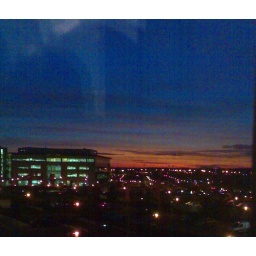
View out of the office window a few moments ago. The cameraphone really can't hack exposure in low light.